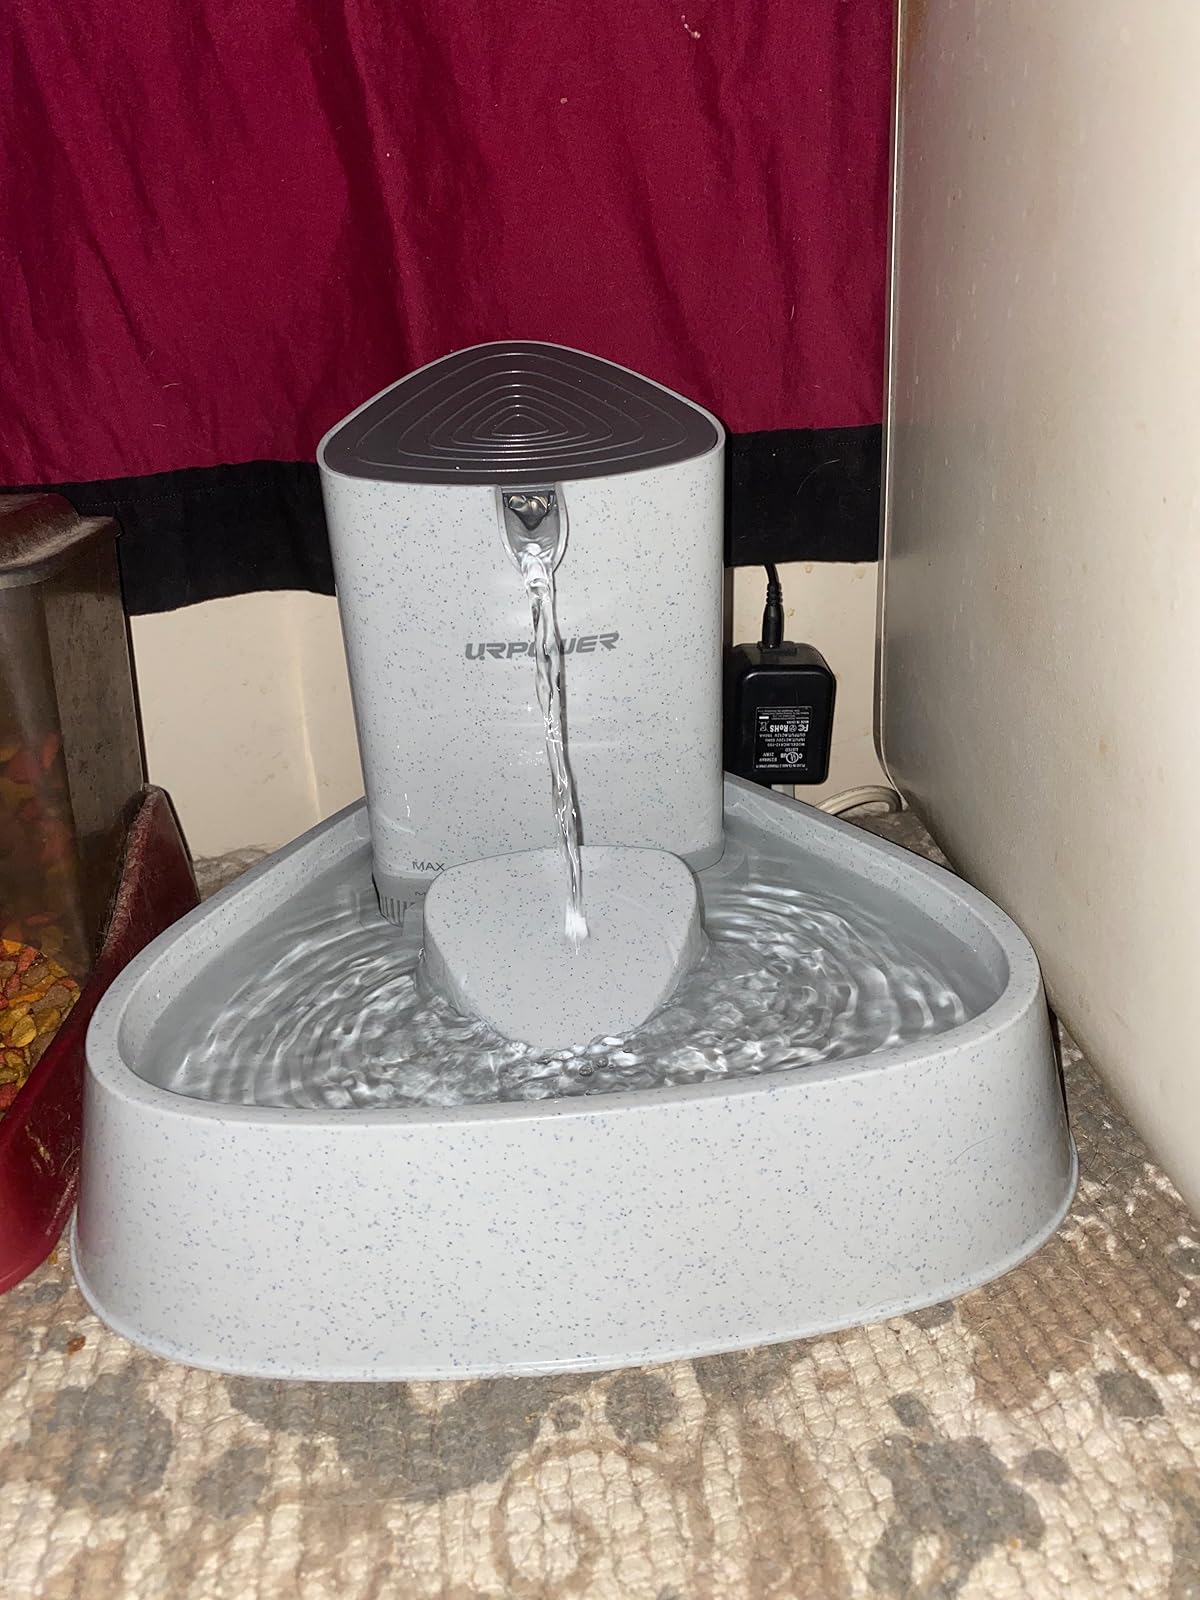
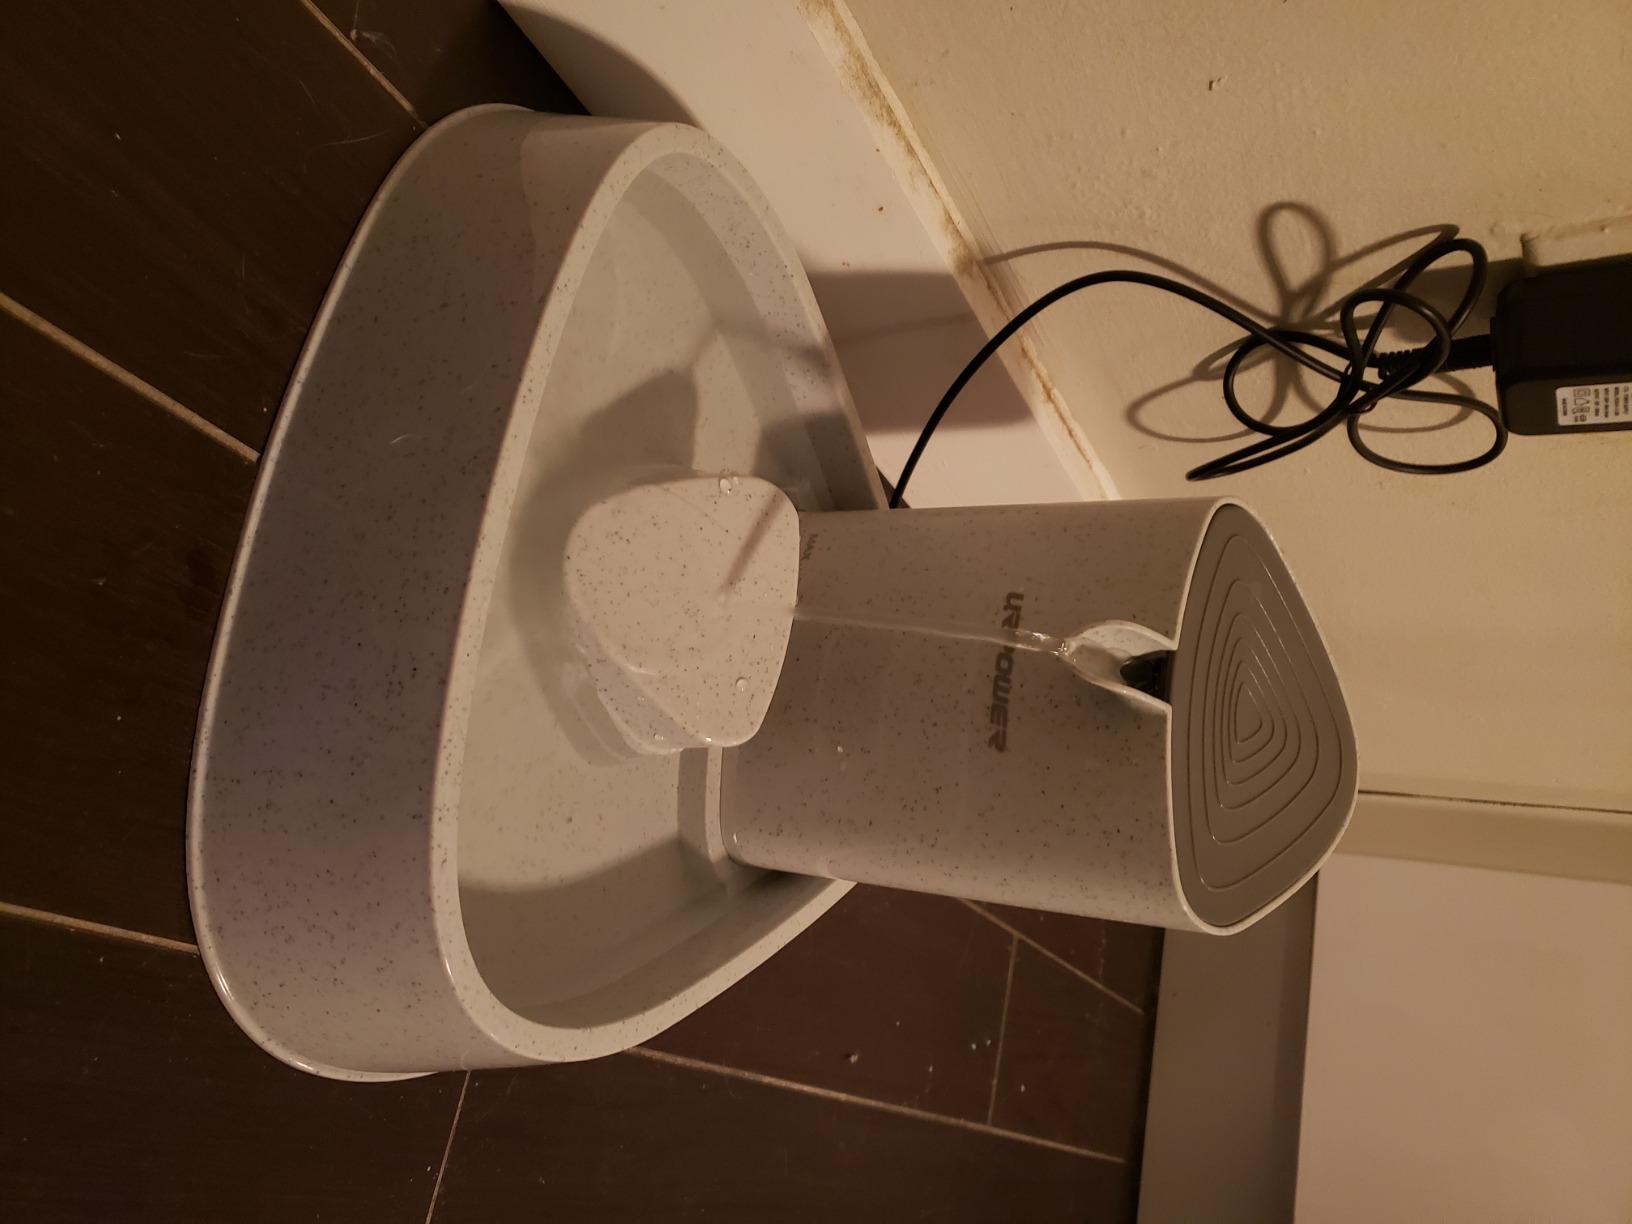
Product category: items_bowl
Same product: yes